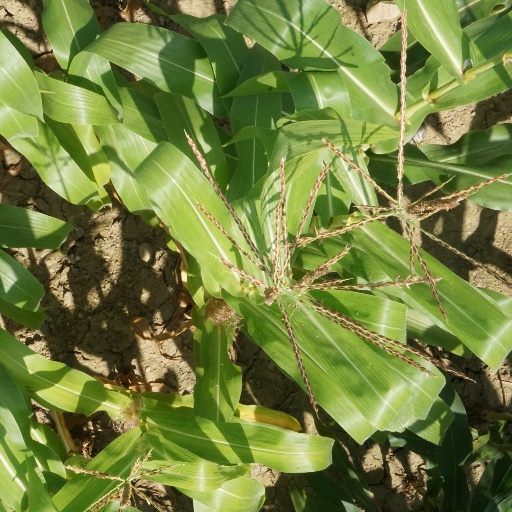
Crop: maize; corn